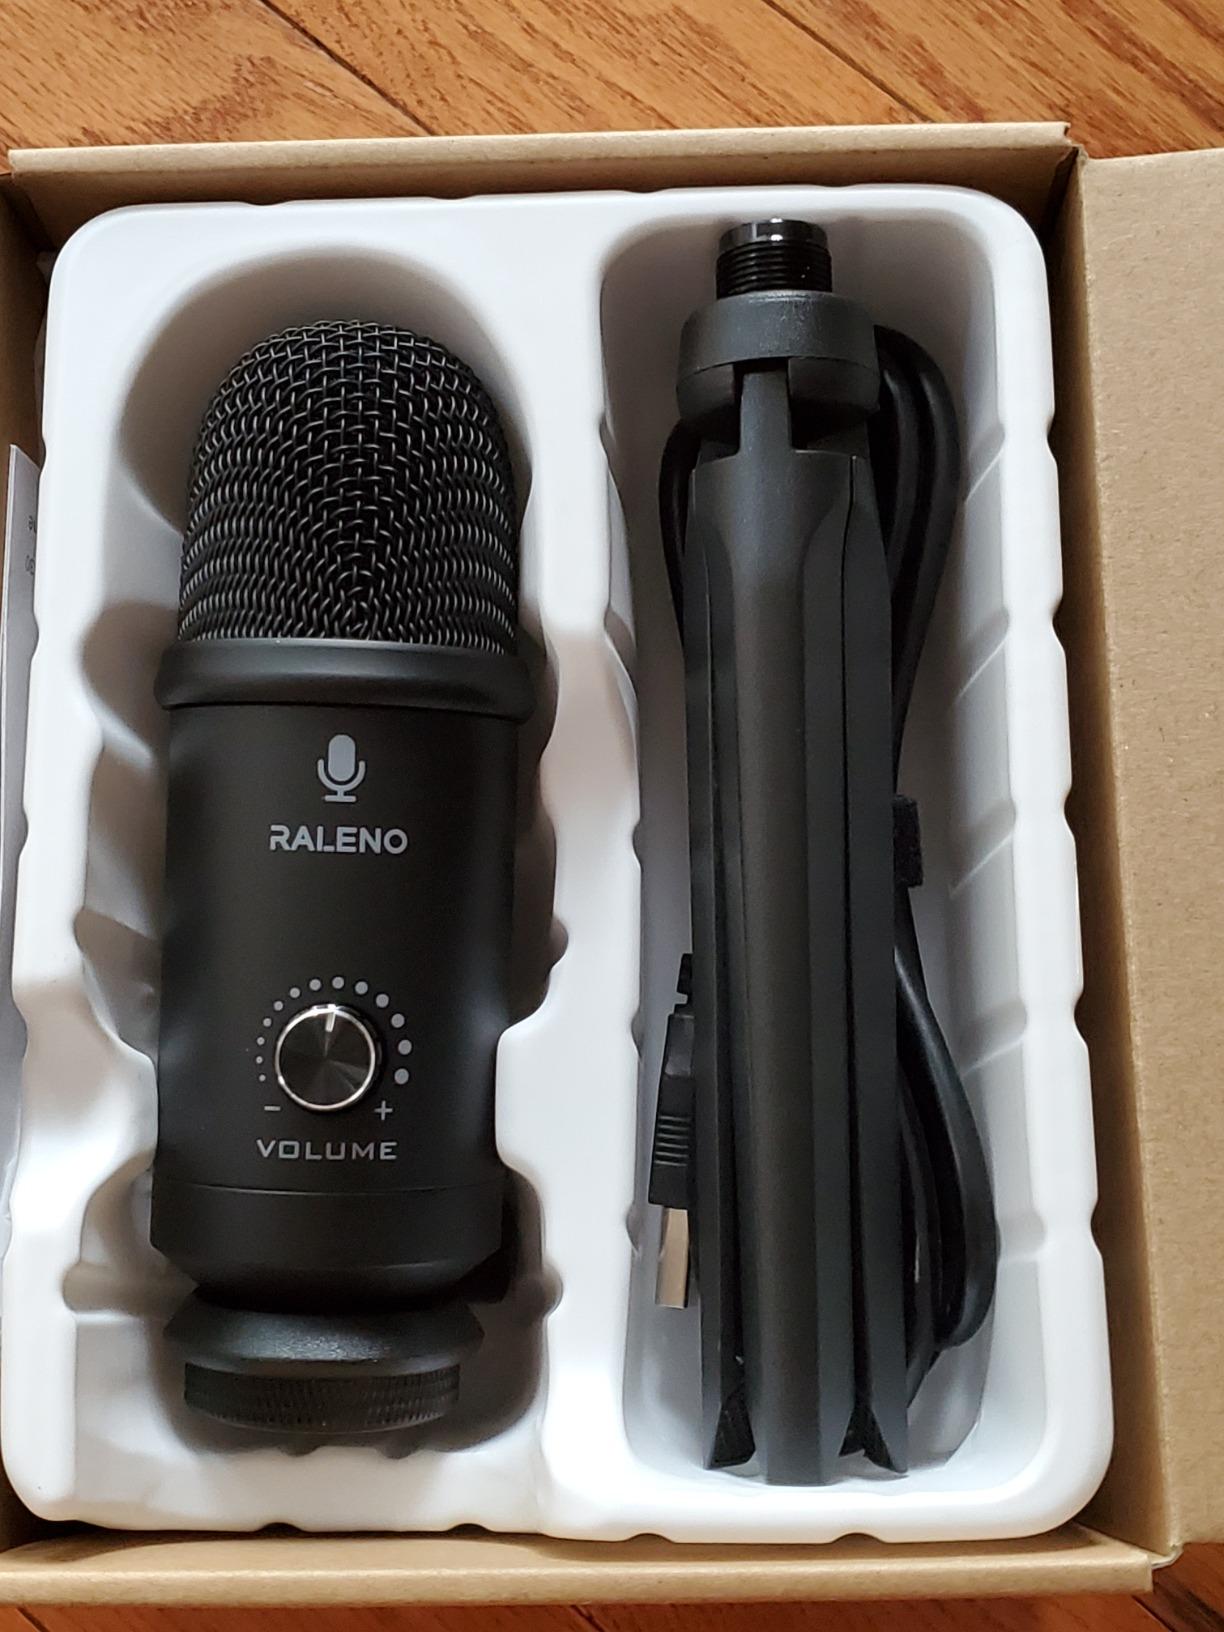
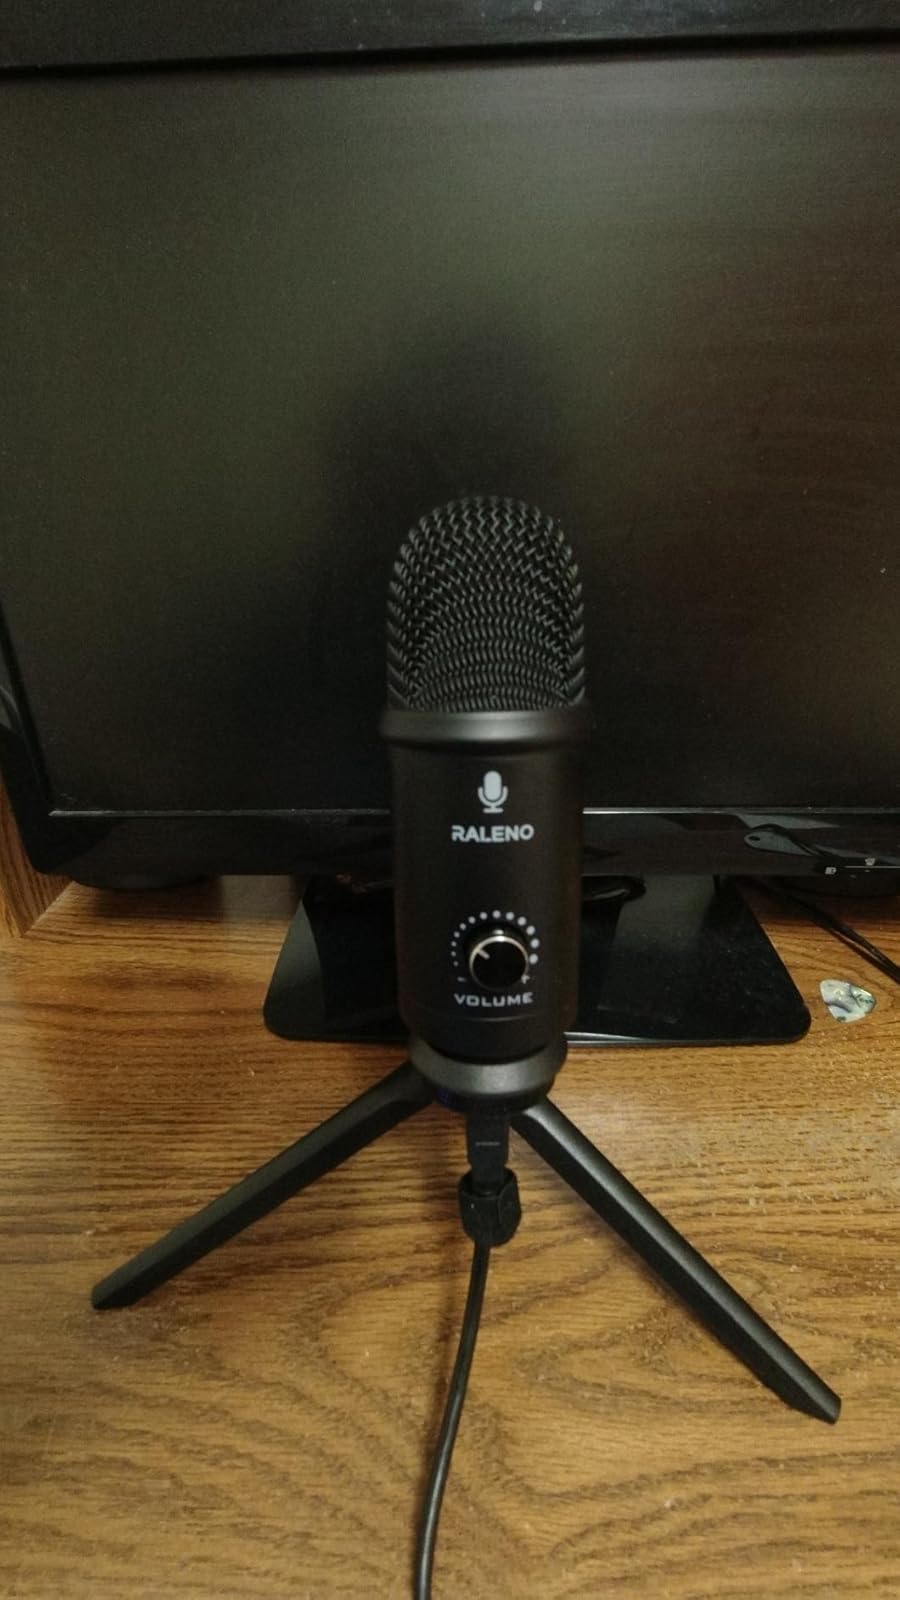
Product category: microphone
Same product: yes